Rekingen

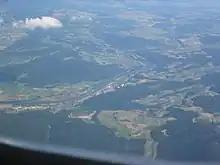
Aerial view of the Rhine with Rekingen in the foreground, south of the Rhine

Rekingen has an area, , of . Of this area, or 13.9% is used for agricultural purposes, while or 57.4% is forested. Of the rest of the land, or 25.5% is settled (buildings or roads), or 3.9% is either rivers or lakes.